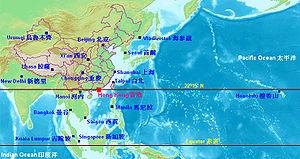
Le mot Hong Kong, signifiant littéralement « port parfumé », est dérivé du secteur autour des actuels Aberdeen et Wong Chuk Hang sur l'île de Hong Kong, où les arbres parfumés étaient abondants et exportés par le passé.